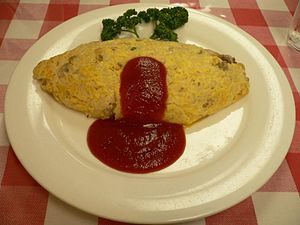
Omurice
Omurice i Tokyo.
Omurice er et eksempel på youshoku bestående af en omelet lavet med stegte ris og som regel med ketchup ovenpå. Navnet er en sammentrækning af omuretsu og raisu.